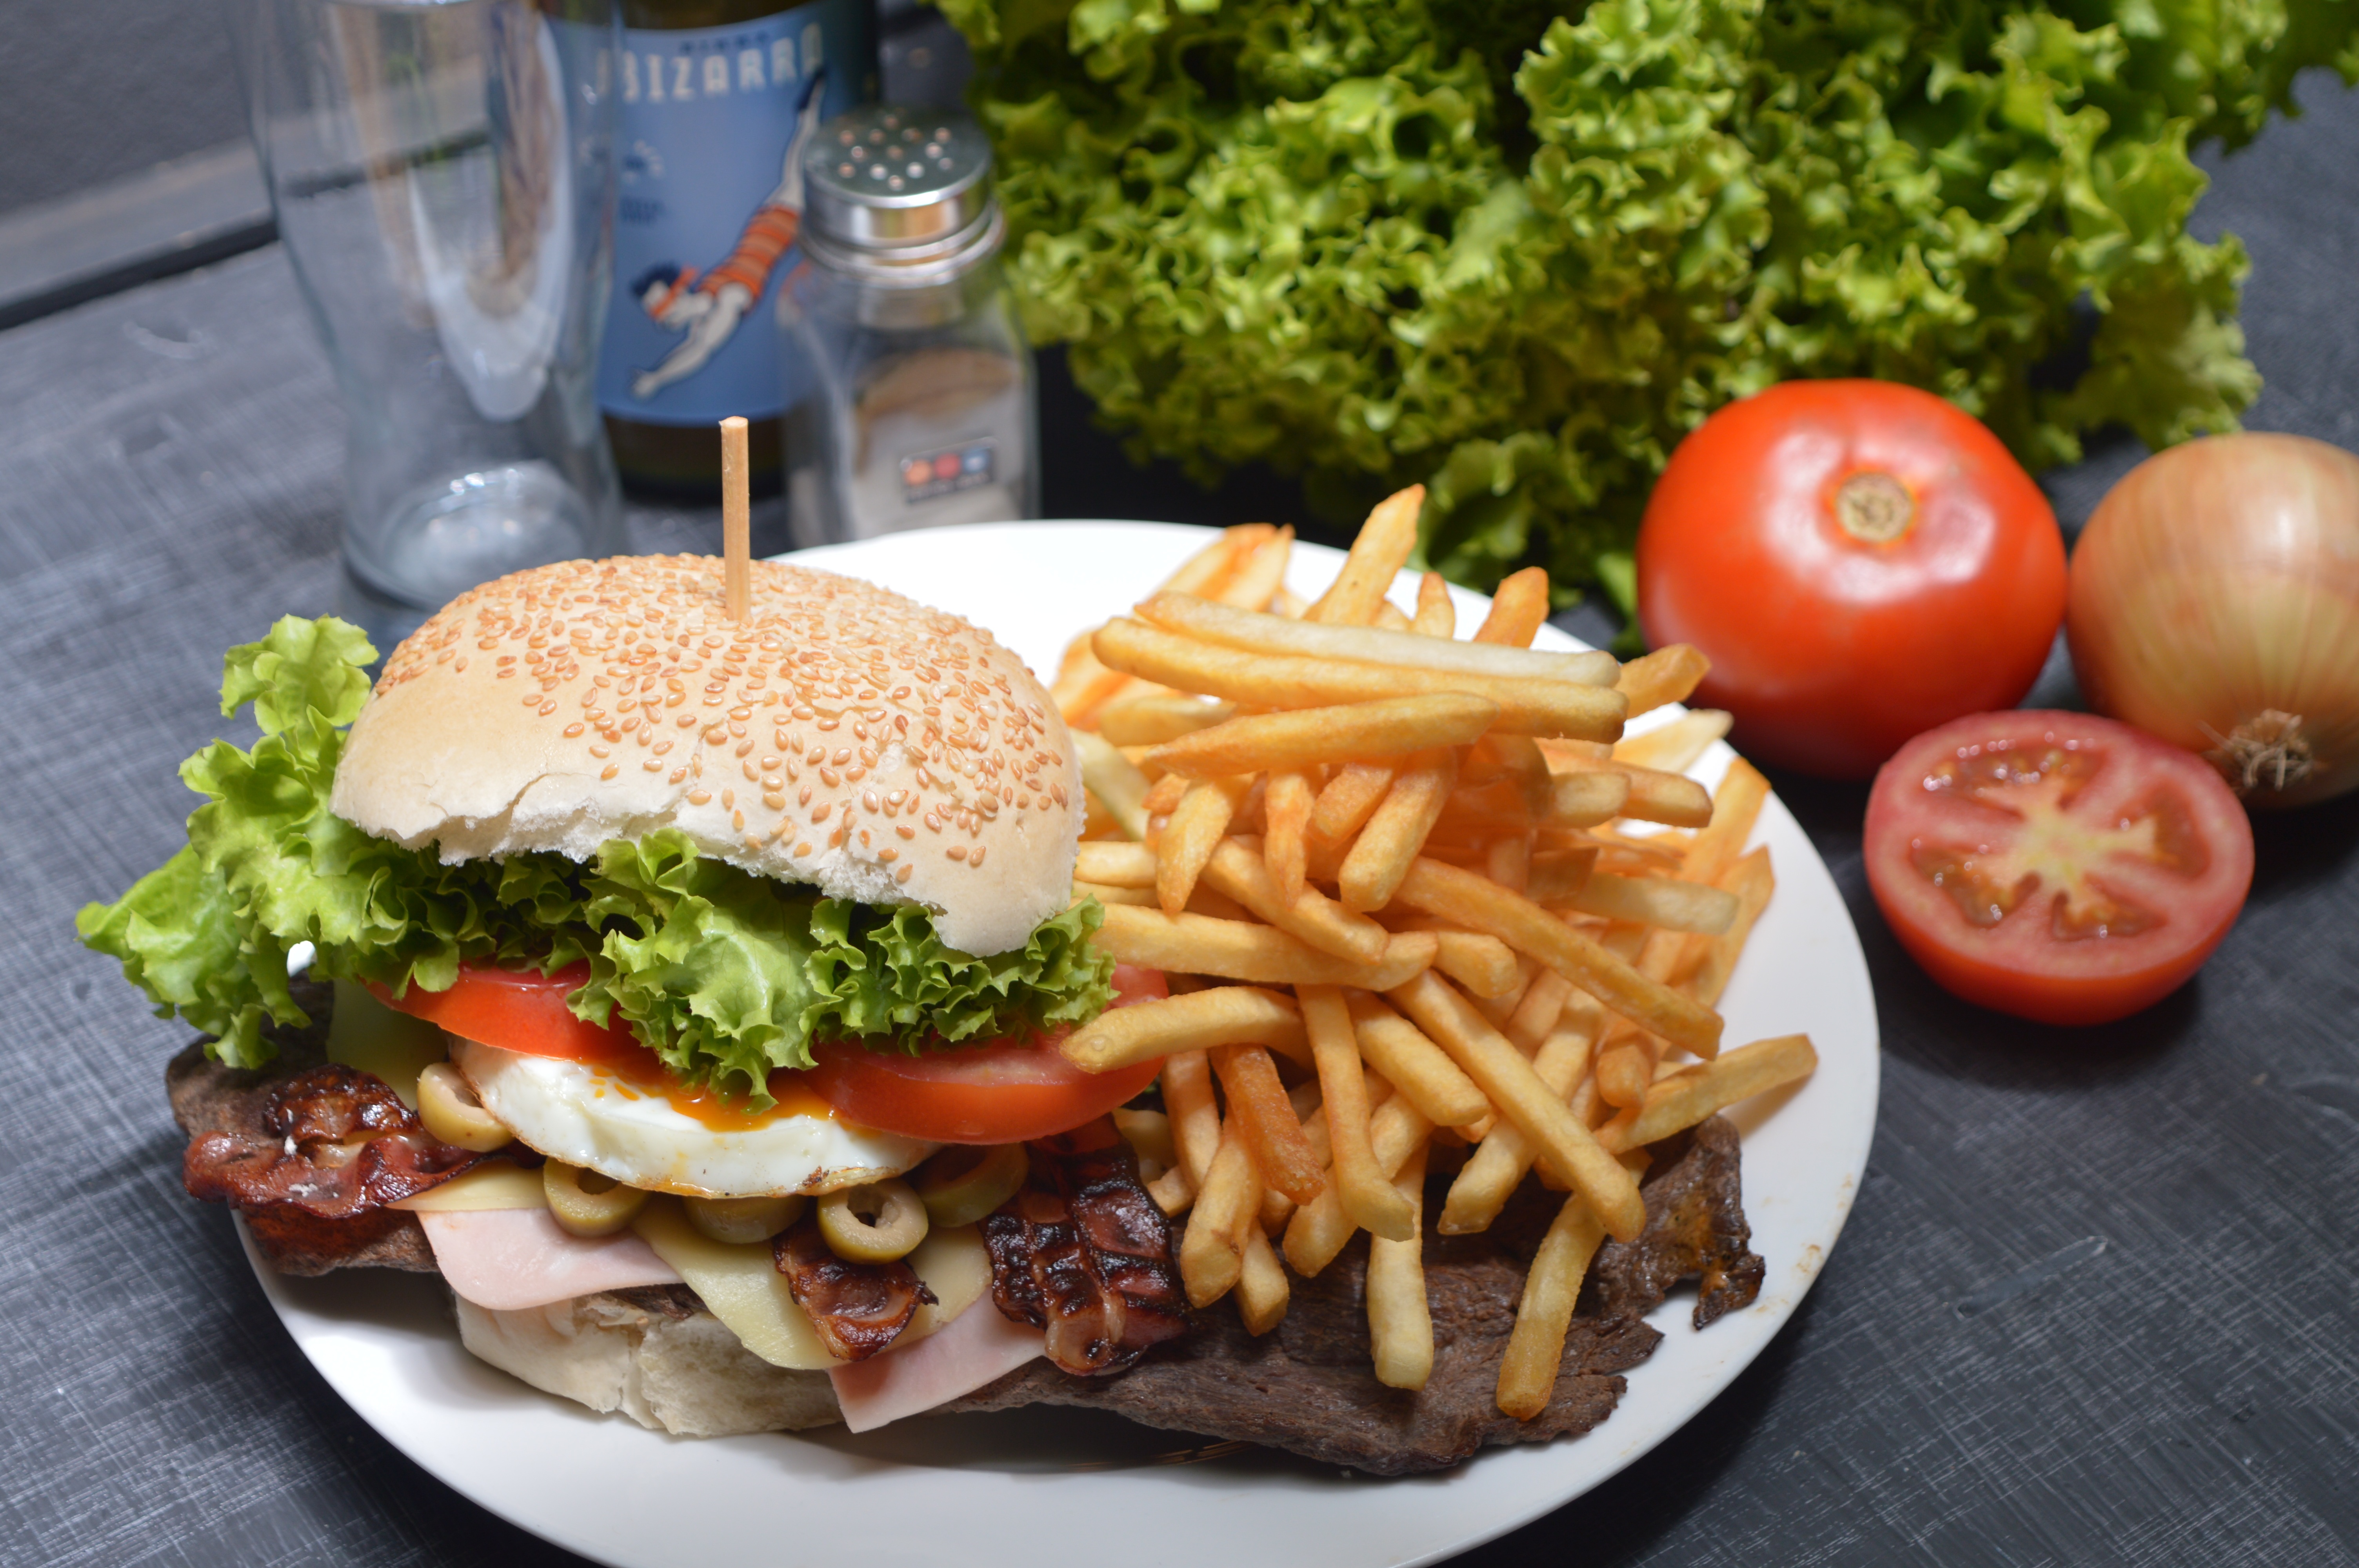
restaurant, dish, meal, food, menu, breakfast, fast food, meat, lunch, cuisine, hamburger, burger, sandwich, tomato, fried, fat, gastronomy, french fries, cholesterol, tomato sauce, potato chips, veggie burger